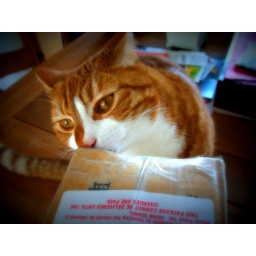
Stitch has to open all the boxes in our house